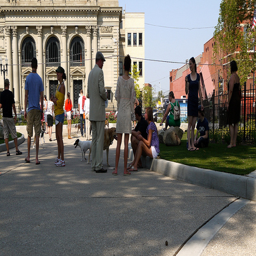
A group of people are sitting and standing by the curb
a number of people sitting and standing near a building
Many people are scattered together with a couple of dogs.
a group of people stand around and talk in front of a building
A group of people standing around in a small plaza area.